Colin Hawley

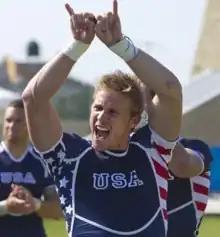
Hawley at the Pan-American Games

Colin Hawley (born April 10, 1987, in Trowbridge, California) is an American former rugby union wing.